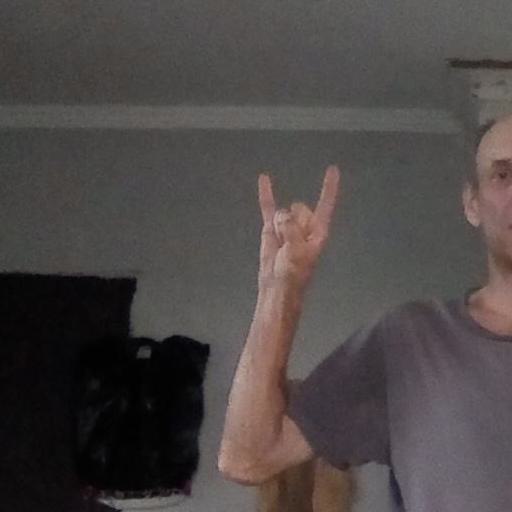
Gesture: rock